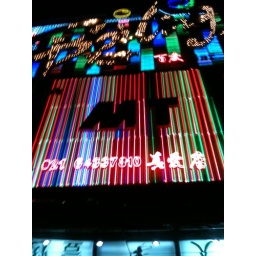
The box bar in Shanghai